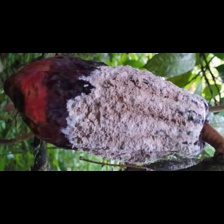
Label: moniliophthora